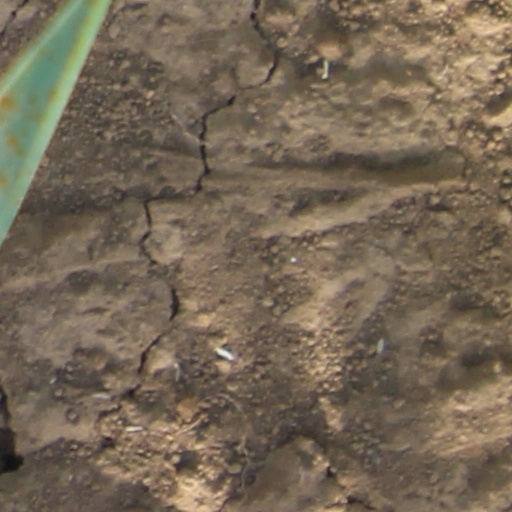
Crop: wheat